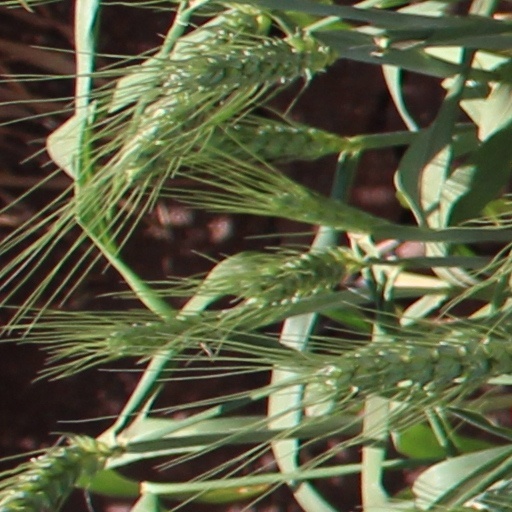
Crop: wheat